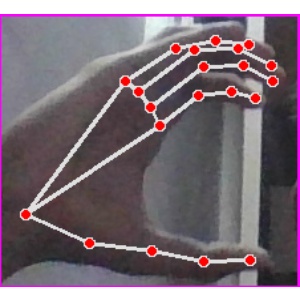
अक्षर: ऋ